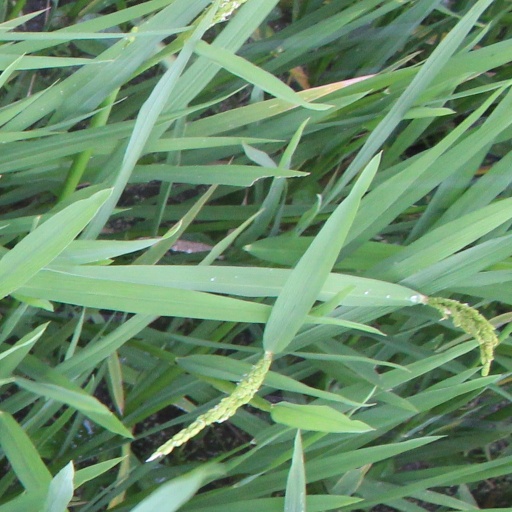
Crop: rice